Lamar Q. C. Williams

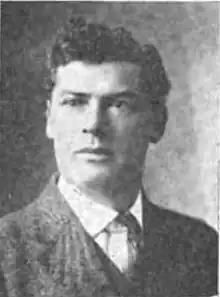
c. 1917

Lamar Quintus Cincinnatus Williams (April 18, 1881 - August 6, 1934) was an American store owner and Democratic politician. He was a member of the Mississippi Legislature, representing Newton County, in the early 20th century.